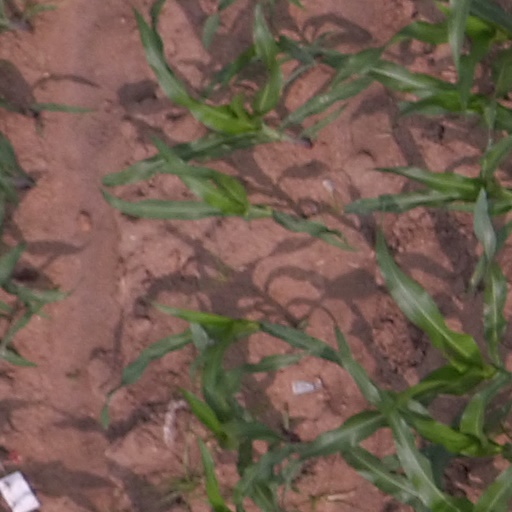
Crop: maize; corn